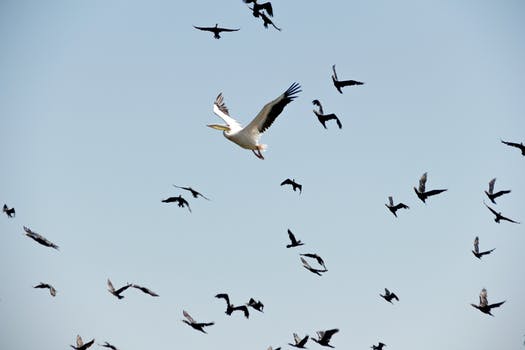
Label: No Watermark